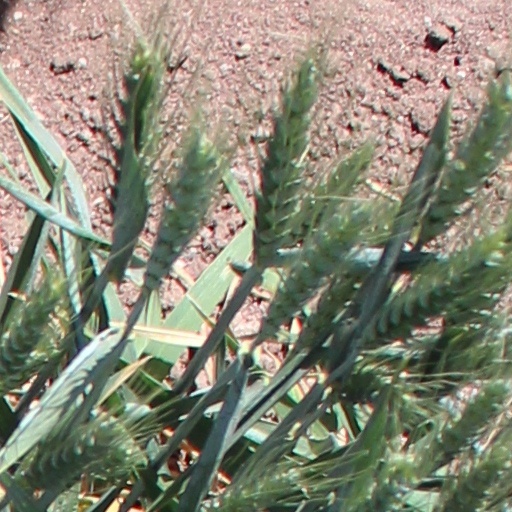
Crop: wheat